2009–10 Australian bushfire season

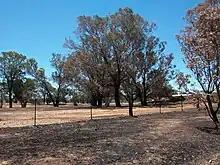
A field burnt during the Gregadoo bushfire, in southern New South Wales, December 2009

On 8 December, 90 fires were burning across New South Wales with 1,600 firefighters in attendance. A father and son suffered serious burns whilst defending property after a bushfire flared up in the central-west New South Wales town of Vittoria, near Bathurst. Both were taken to Orange Base Hospital for treatment before being transferred to Concord Hospital in Sydney.